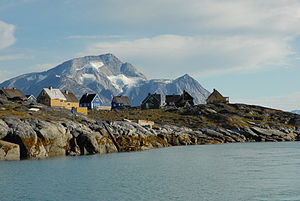
Qoornoq
Qoornoq er en nedlagt bygd i Sermersooq Kommune nord for Nuuk. Byen blev forladt i 1972 og bruges kun i dag som sommerhuse for borgerne i Nuuk.